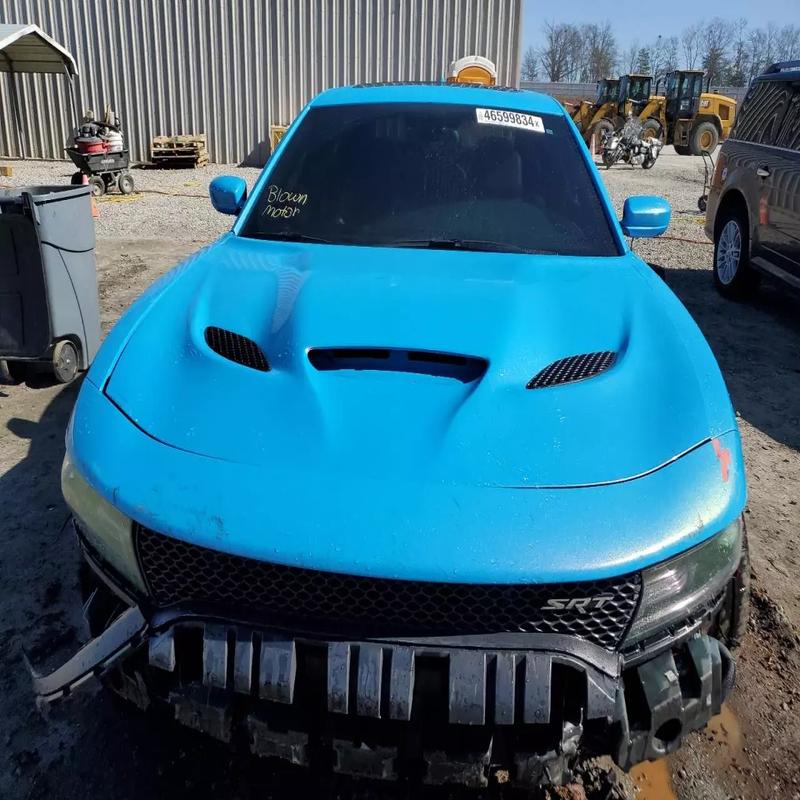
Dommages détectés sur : plaque d'immatriculation avant, pare-choc avant, capot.
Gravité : majeur